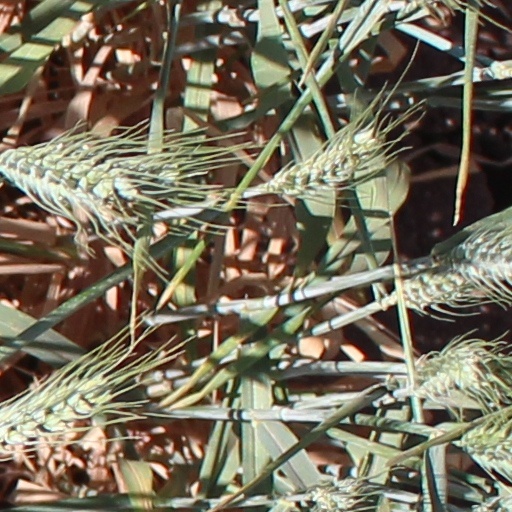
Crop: wheat